6th Air Refueling Wing

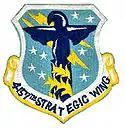
Emblem of the 4157th Strategic Wing

SAC had long deployed bombardment and reconnaissance aircraft to the Arctic. In 1955, the tactical and maintenance elements of the 90th Bombardment Wing deployed to Eielson Air Force Base, Alaska, and SAC formed the provisional Eielson Task Force to control its forces temporarily stationed there. In August of the following year, the 14th Aviation Depot Squadron (later the 14th Munitions Maintenance Squadron) of Fifteenth Air Force moved to Eielson to oversee special weapons there.